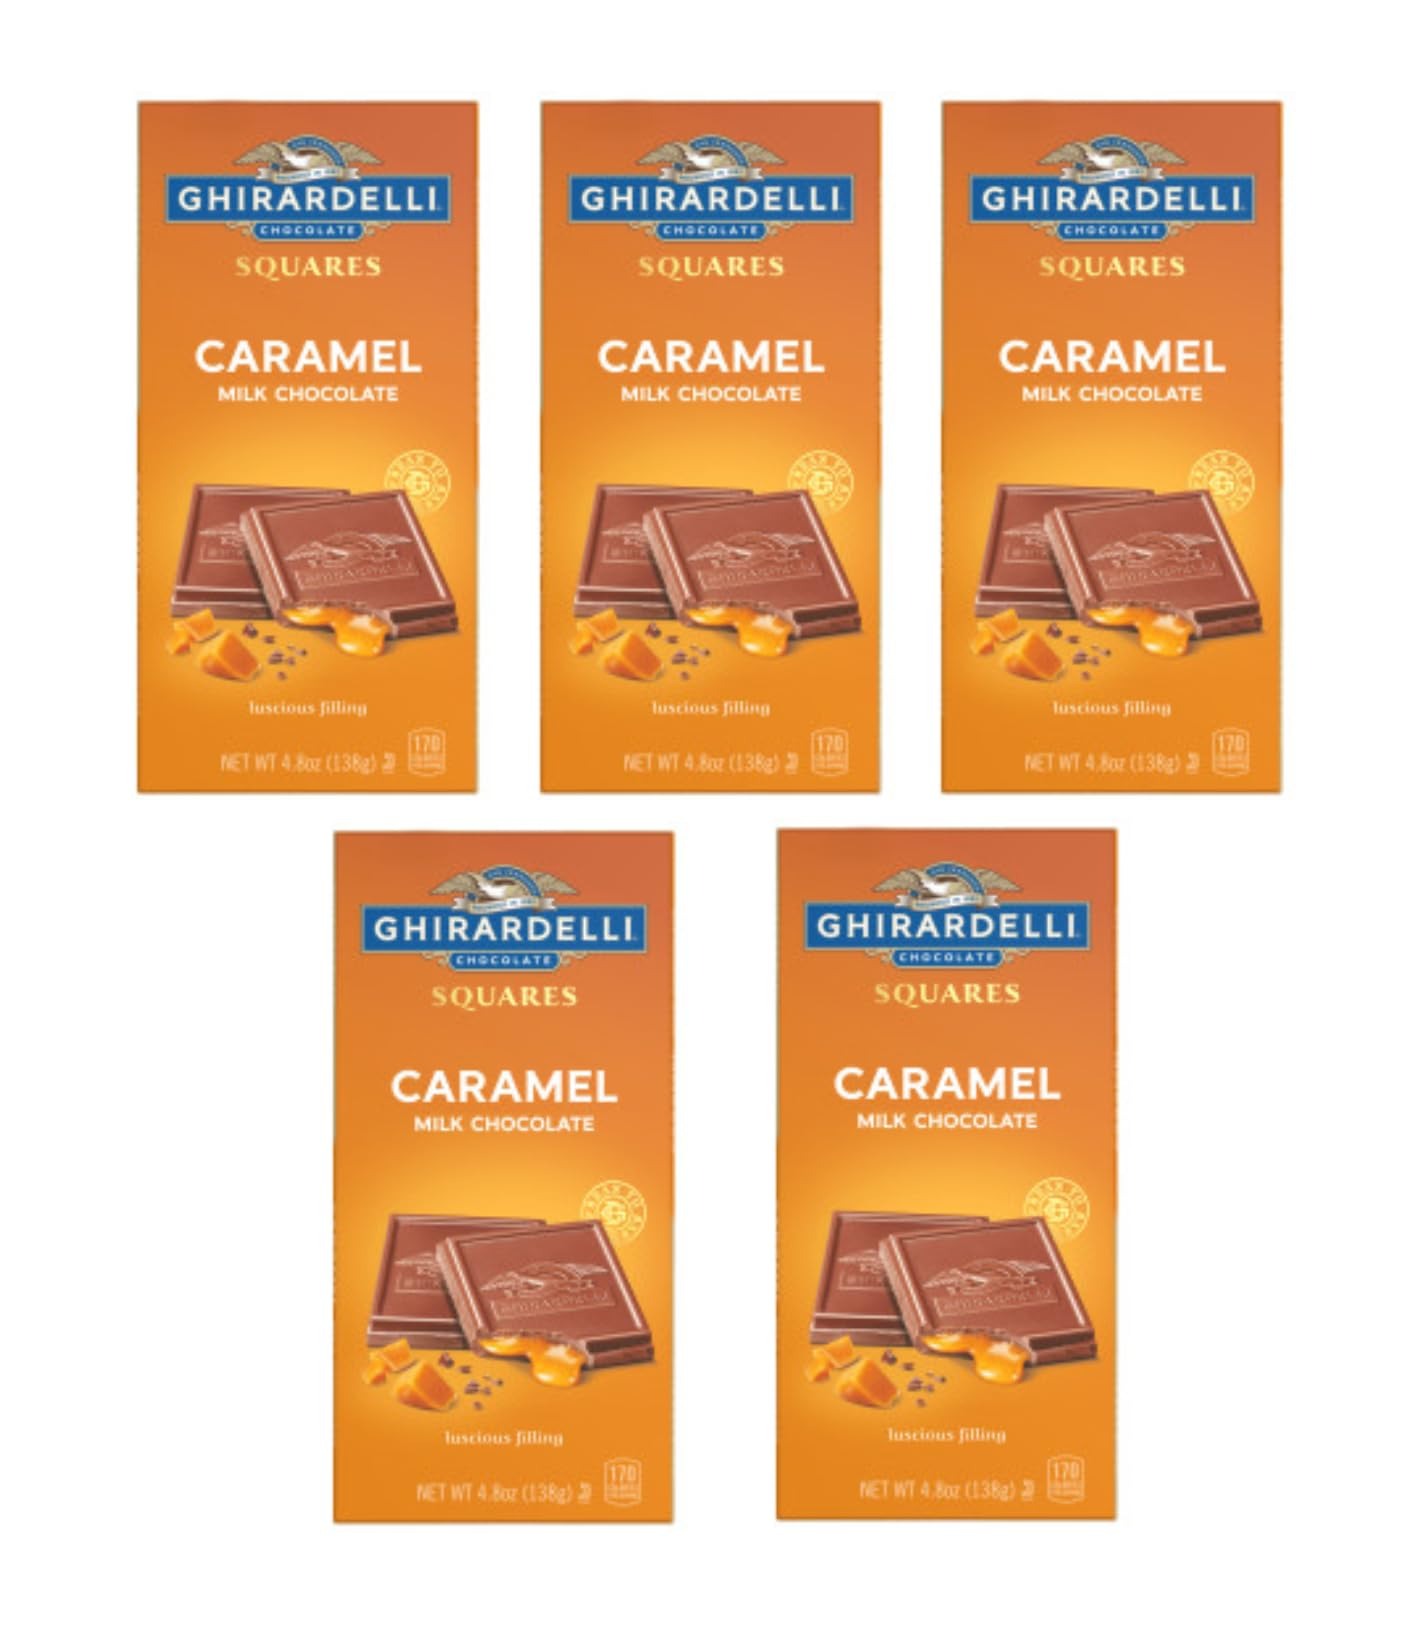
Item Name: Ghirardelli Milk Chocolate Caramel Square Bars, Pack of 5-4.8 oz Bars
Bullet Point 1: Pack of 5 - 4.8 oz GHIRARDELLI Milk Chocolate Bar with Caramel Filling
Bullet Point 2: Luscious, smooth caramel filling in rich milk chocolate for a satisfyingly sweet treat
Bullet Point 3: Treat yourself to a perfectly balanced treat or share it as a gift
Bullet Point 4: Caramel chocolate candy bars are easy to break into squares for sharing or portioning
Bullet Point 5: GHIRARDELLI chocolate is made with premium ingredients and high quality cocoa beans
Product Description: Experience luscious indulgence with each bite of this GHIRARDELLI Milk Chocolate Bar with Caramel Filling. Perfectly balanced for a luxurious treat anytime, this milk chocolate bar adds a sweet touch to your day on its own and adds a sweet twist to s'mores and other desserts for something special. Share the sweet moments of joy and delight with someone special when you give this chocolate caramel bar as a gift. Luscious caramel fills the slow-melting milk chocolate for pure bliss in every square. Each bar comes with marked squares to break apart easily for the perfect bite. Premium ingredients, including high quality cocoa beans, are part of the GHIRARDELLI difference: a commitment to ultimate quality from Bean to Bar. GHIRARDELLI Makes Life a Bite Better.
Value: 24.0
Unit: Ounce

Price: 4.79